Waldkappel

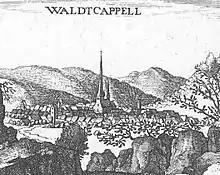
Waldkappel – extract from the "Topographia Hassiae" by Matthäus Merian 1655

The town experienced its economic heyday in the Late Middle Ages from lying on the old trade road "durch die langen Hessen", which ran from the Wetterau to Thuringia and on to Leipzig. Bearing witness to the town’s earlier, wealthier times is a Late Gothic church standing in the middle of the community.